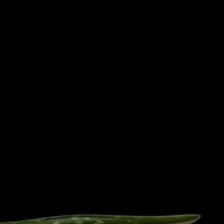
Plant: Aloe Vera